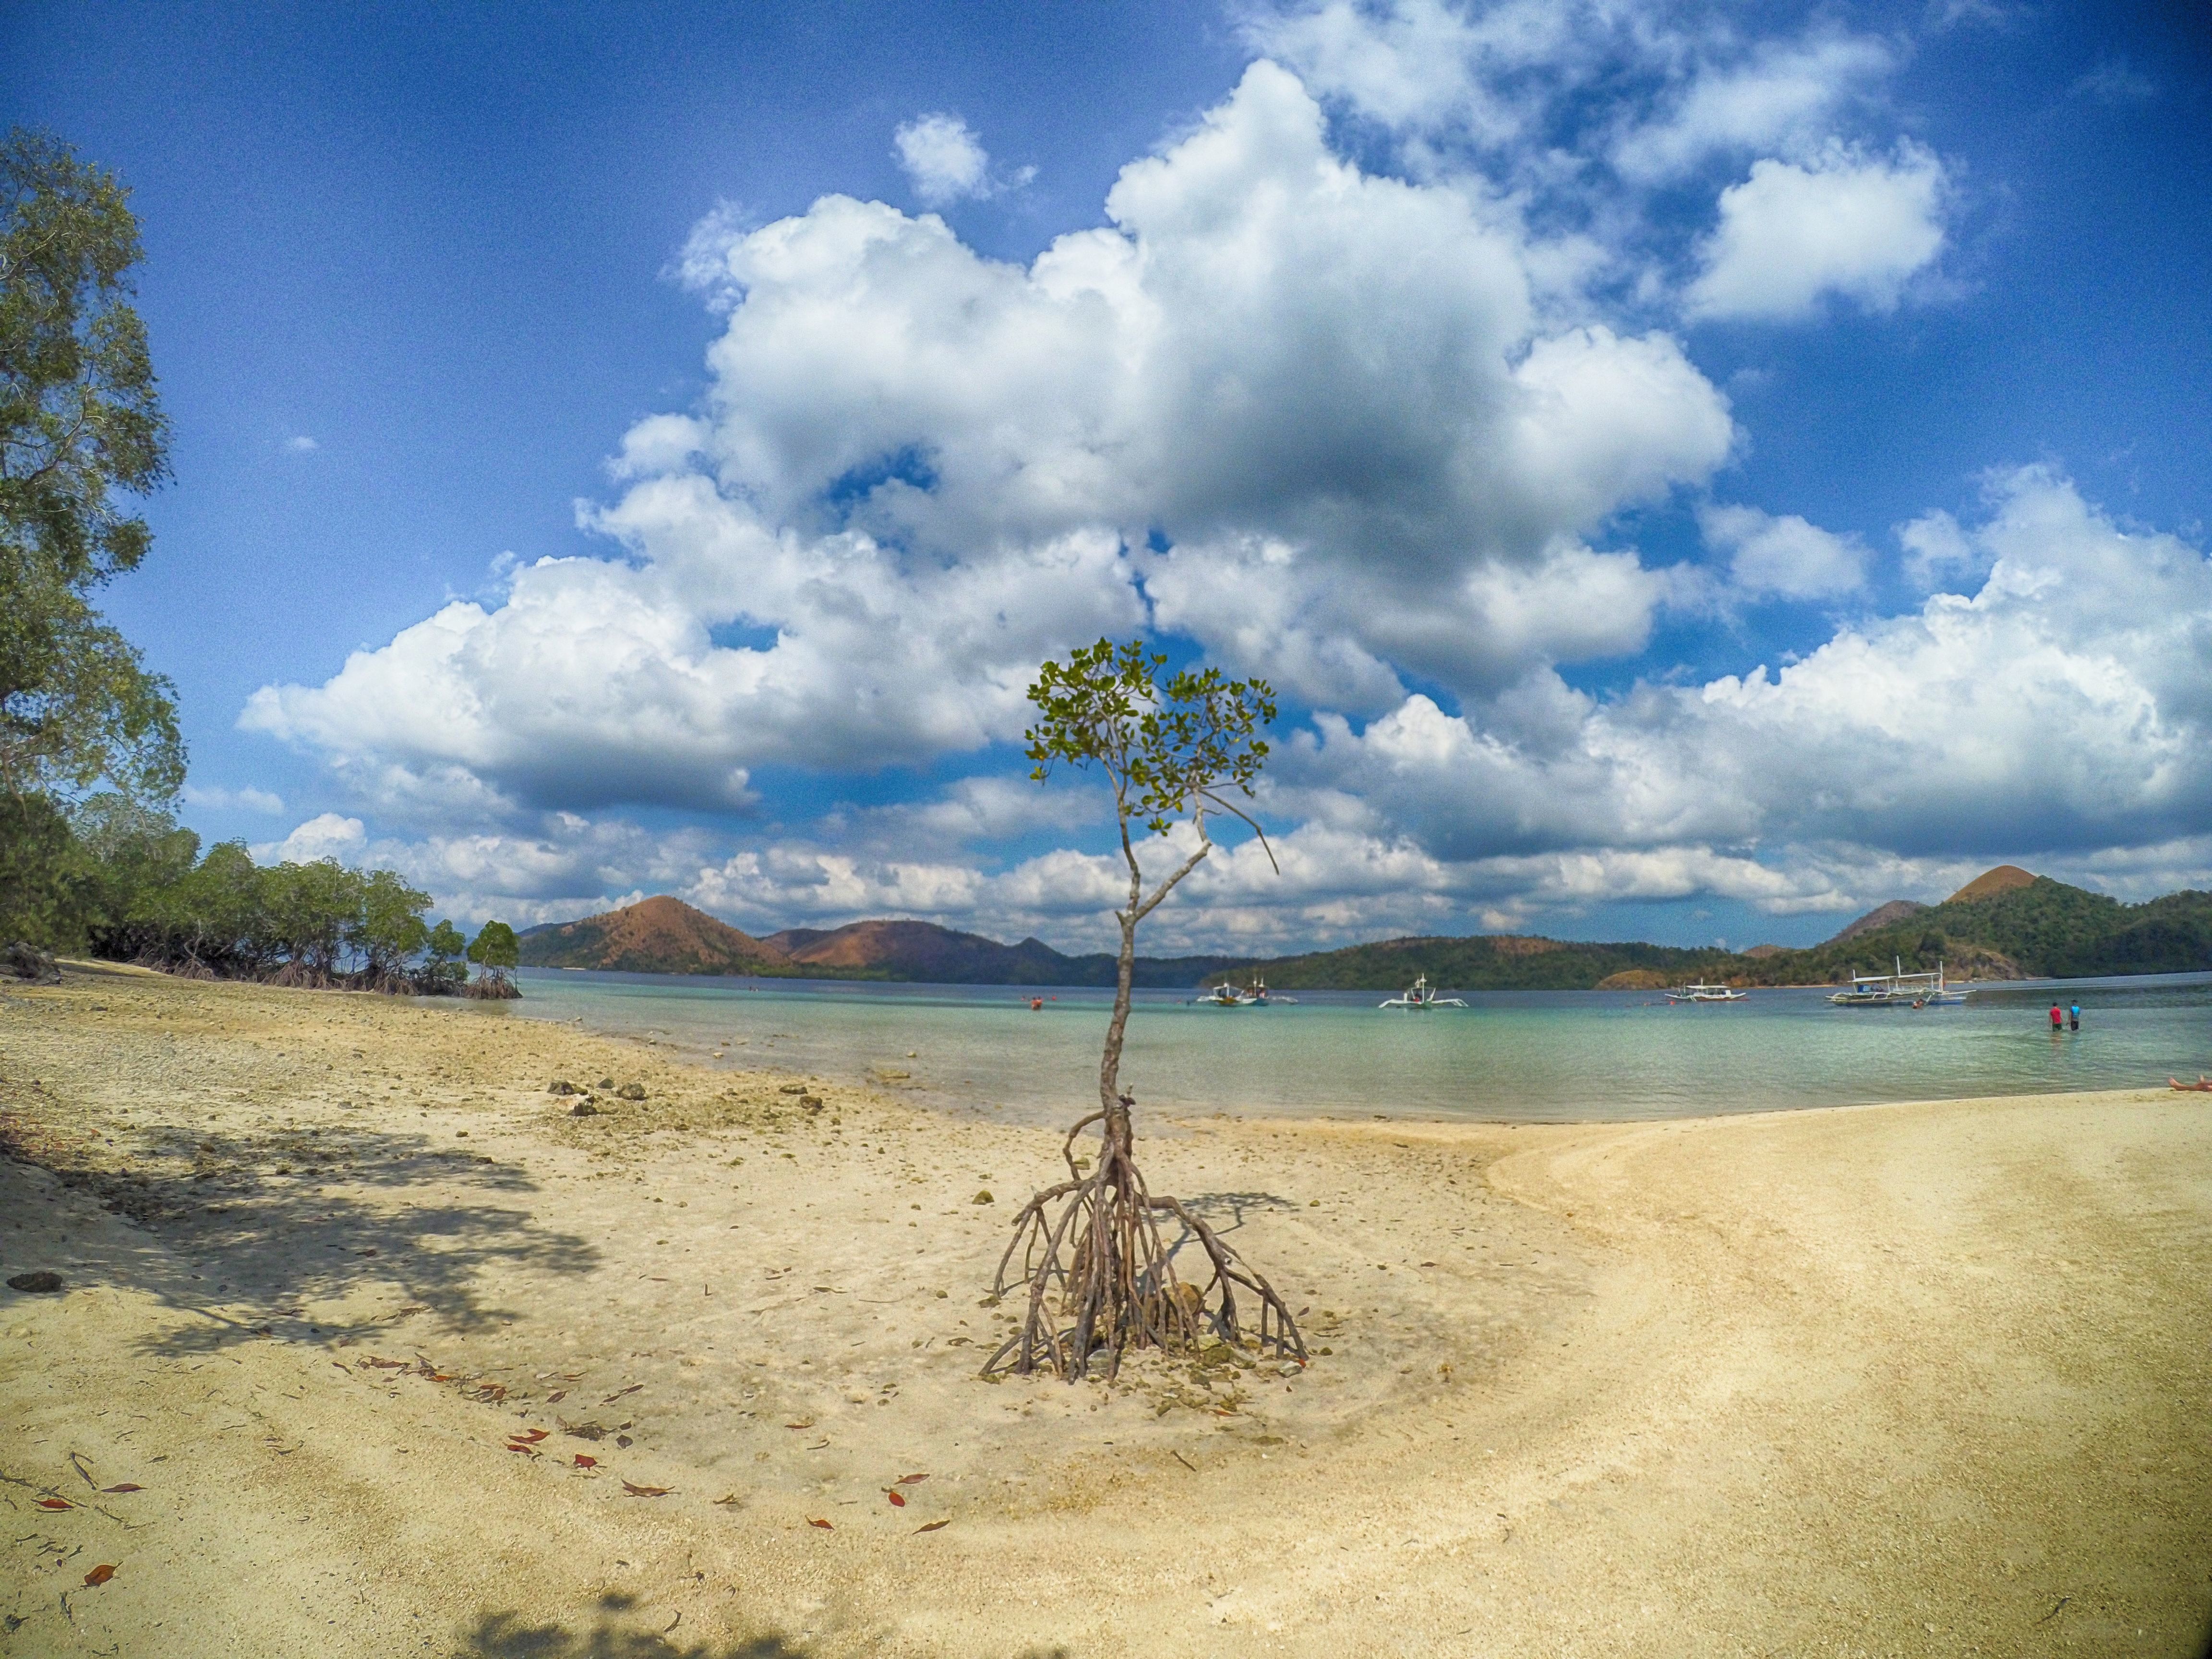
beach, landscape, sea, coast, tree, nature, sand, ocean, horizon, cloud, sky, sunlight, hill, shore, lake, vacation, body of water, habitat, rural area, landform, natural environment